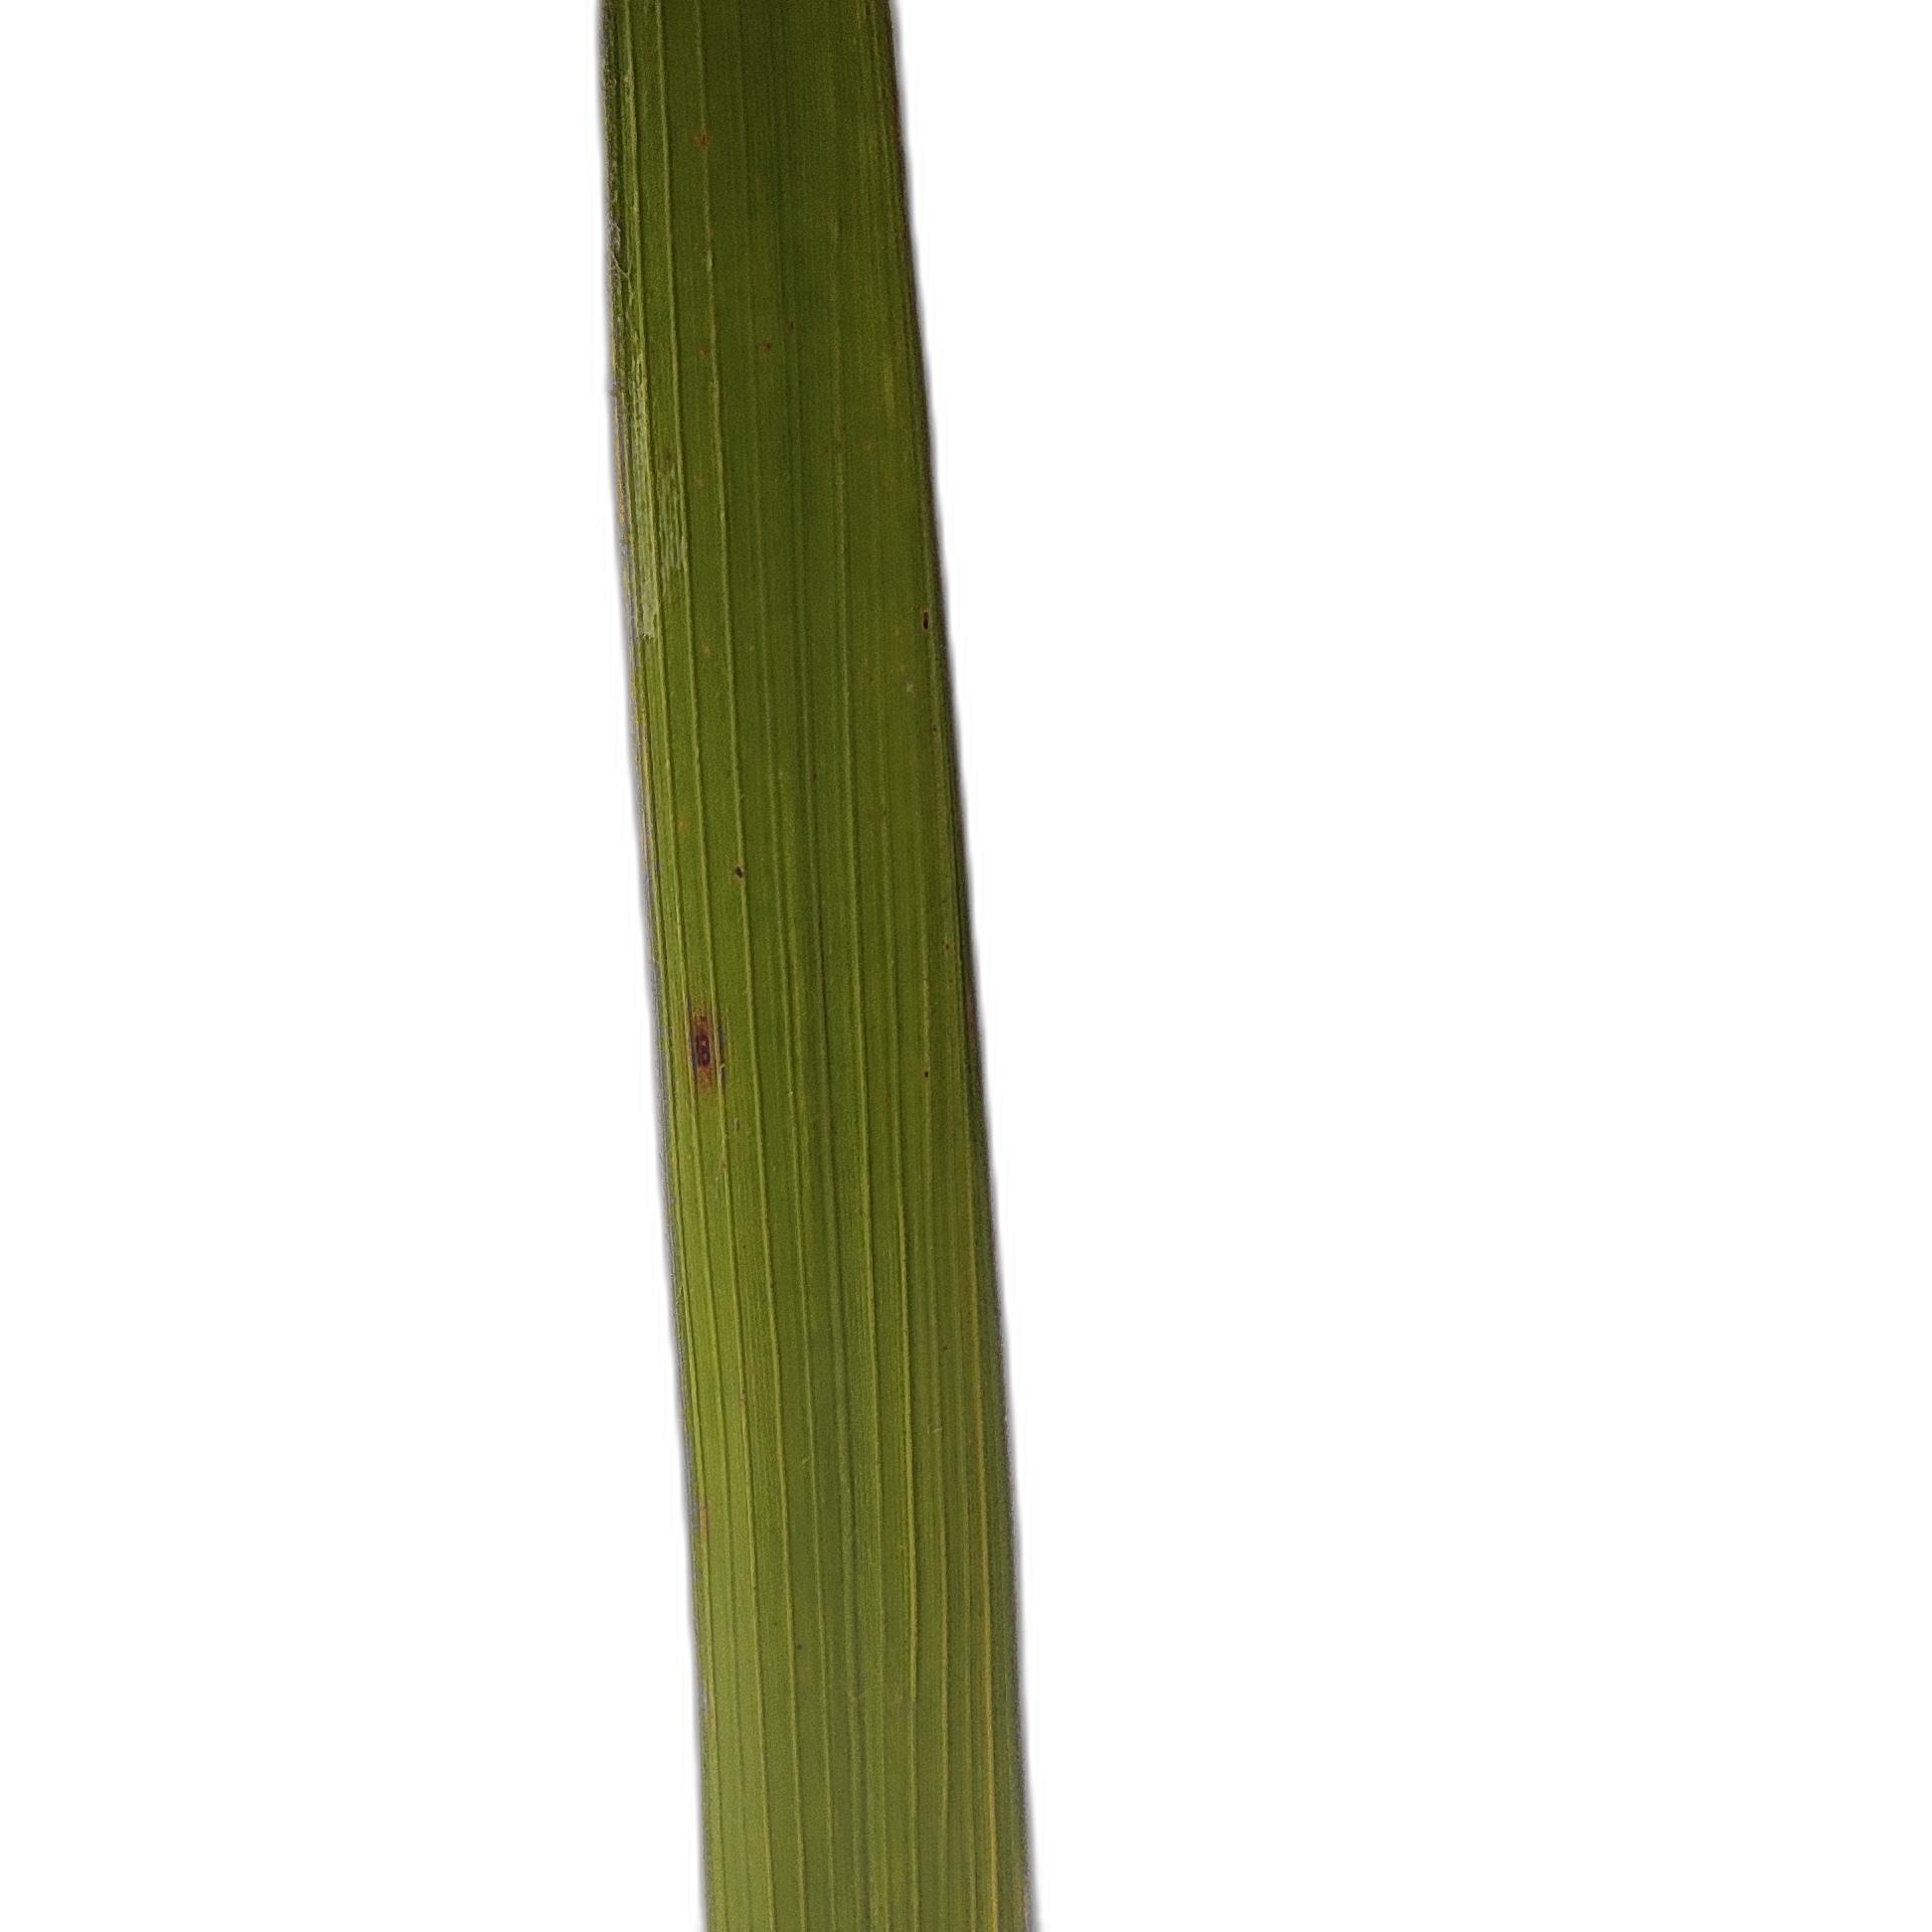
Label: Rice Blast